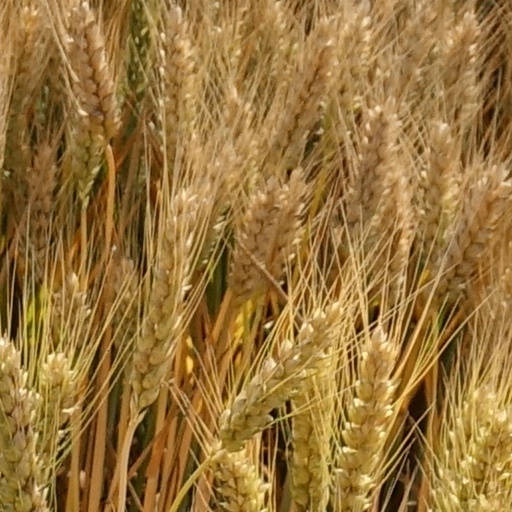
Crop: wheat